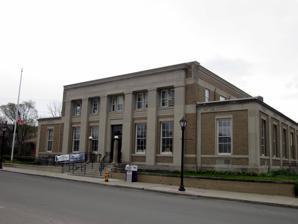
Building: United States Post Office (Wellsville, New York)
Country: United States of America
Year built: 1933
United States historic place US Post Office-Wellsville U.S. National Register of Historic Places U.S. Post Office Wellsville, New York, April 2012 Show map of New York Show map of the United States Location 40 E. Pearl St., Wellsville, New York Coordinates 42°7′24″N 77°56′56″W / 42.12333°N 77.94889°W / 42.12333; -77.94889 Area less than one acre Built 1931 Architect Murphy & Olmsted Architectural style Classical Revival MPS US Post Offices in New York State, 1858-1943, TR NRHP reference No. 88002445 Added to NRHP May 11, 1989 US Post Office-Wellsville is a historic post office building located at Wellsville in Allegany County, New York .  It was designed and built in 1931–1933. It is one of a number of post offices in New York State designed by consulting architects Murphy & Olmsted to the Office of the Supervising Architect of the Treasury Department. It is a two-story, brick clad structure on a limestone clad foundation with two one-story wings.  The structure is in the Classical Revival style. The interior includes two bas relief panels; one depicting the first League of Peace of the Iroquois tribes and the second depicting Mary Jemison , "White Woman of the Genesee."  It is located across from Wellsville Erie Depot . It was listed on the National Register of Historic Places in 1989. References